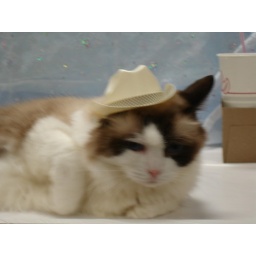
the cat in the stunted hat